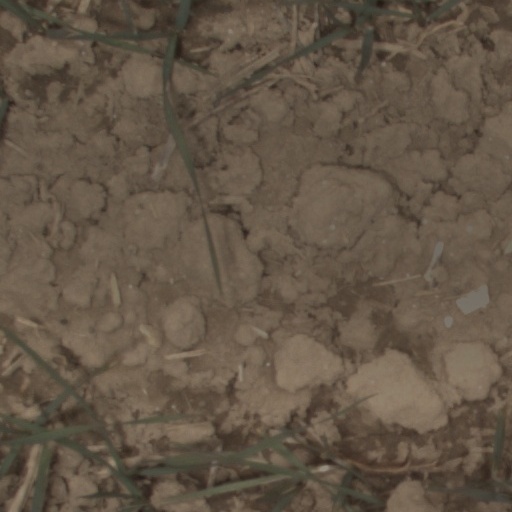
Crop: wheat